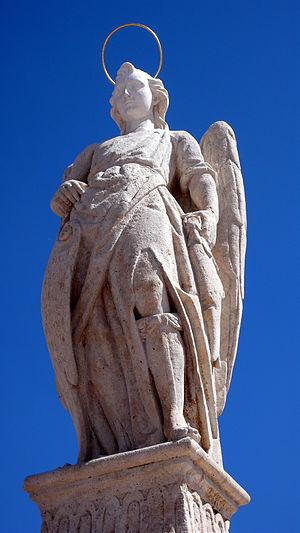
Statue de Saint Raphaël sur le pont romain de Cordoue - Espagne